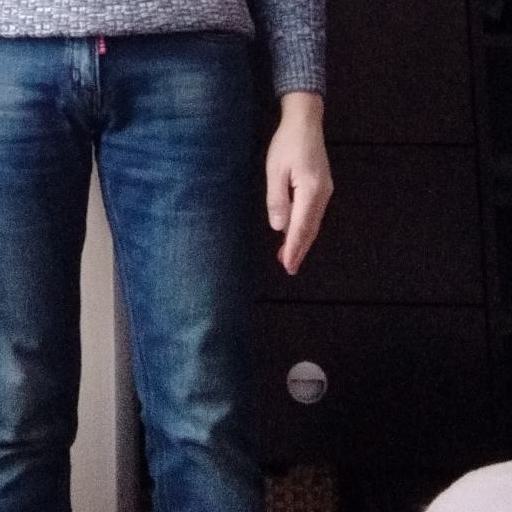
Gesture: no_gesture